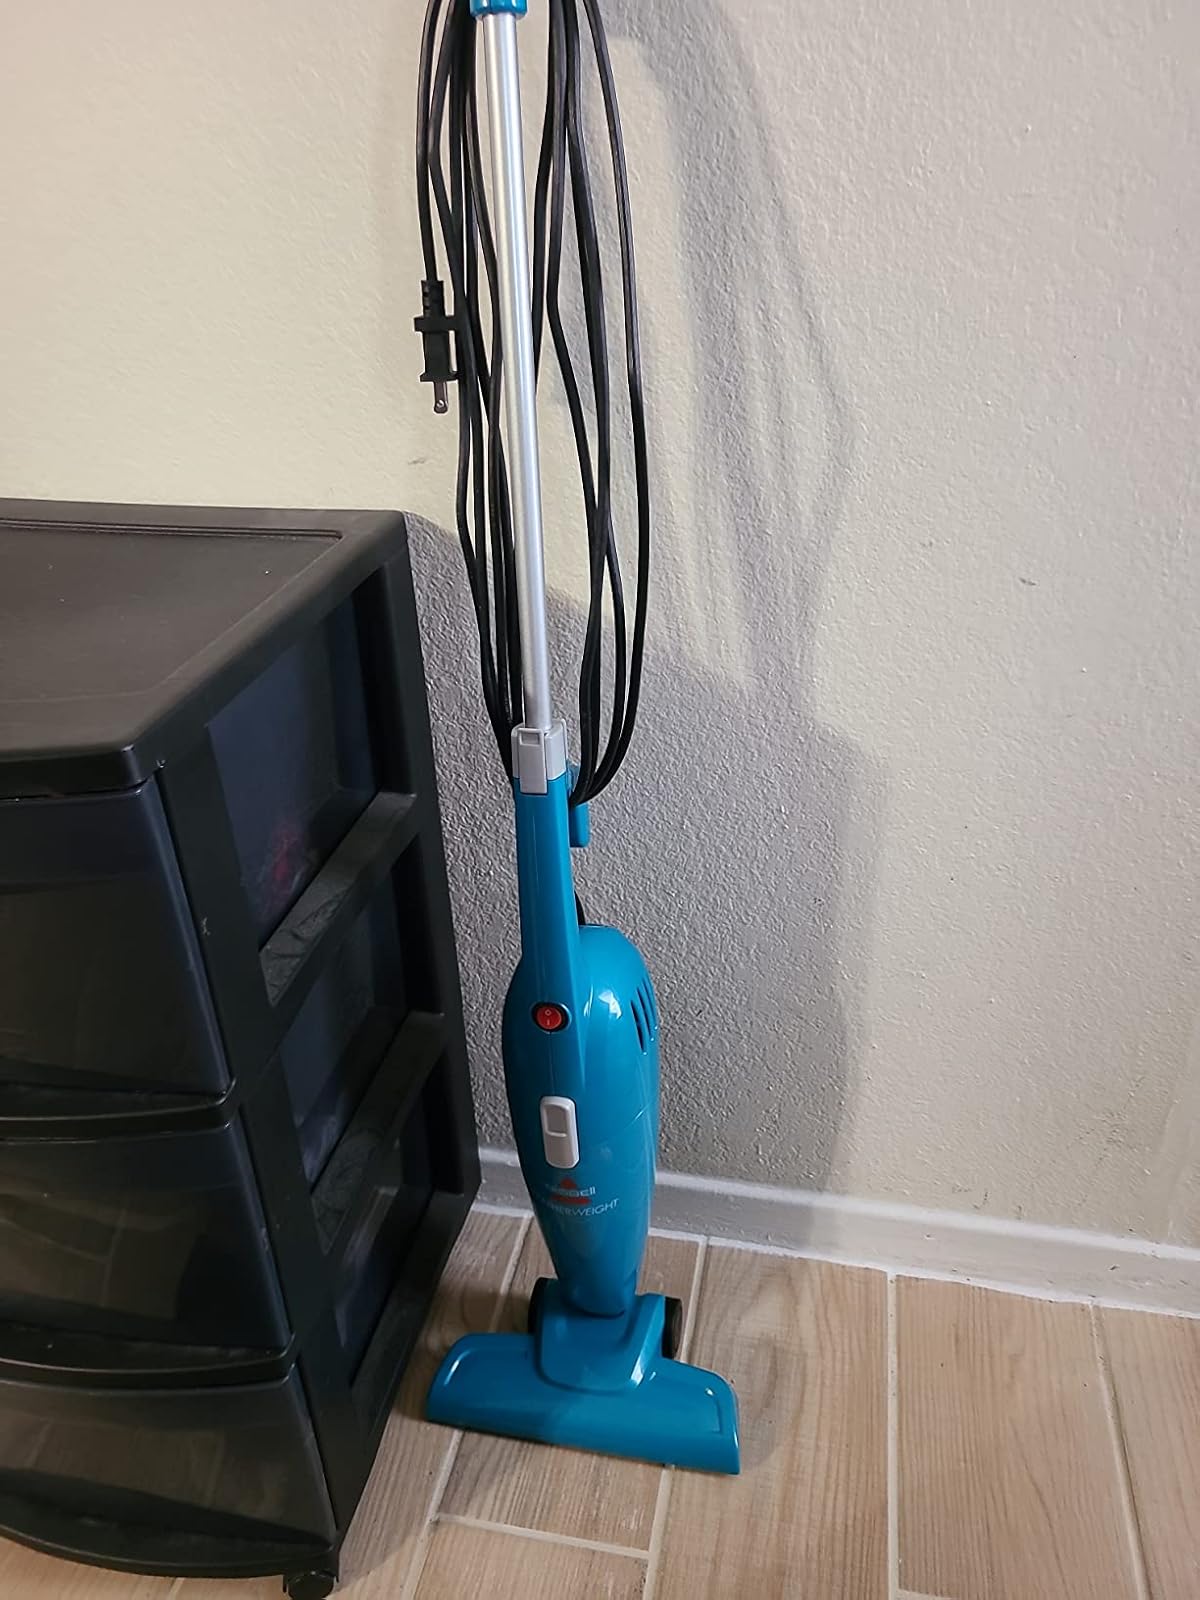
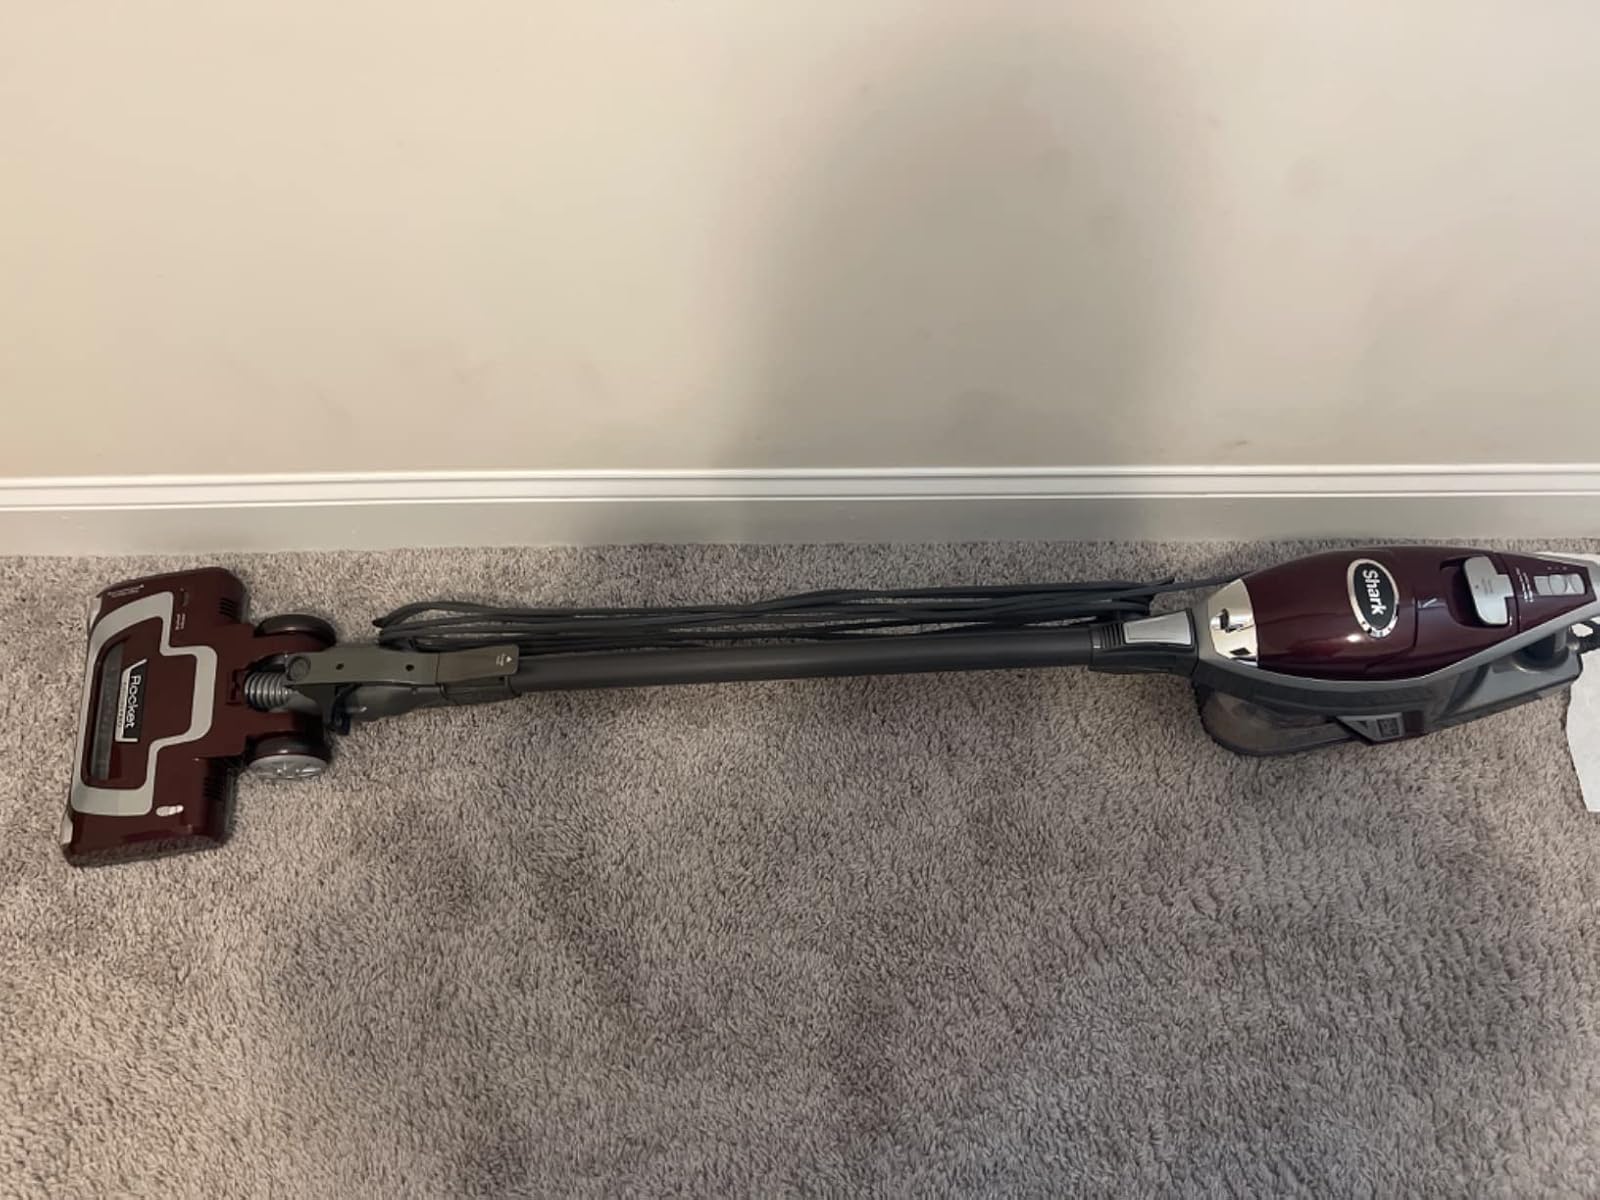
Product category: items_vacuum
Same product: no